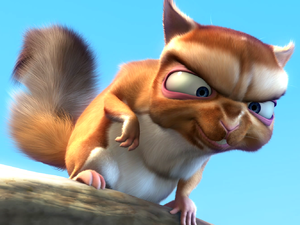
Big Buck Bunny est un film néerlandais de court métrage réalisé par Sacha Goedegebure, sorti en 2008.